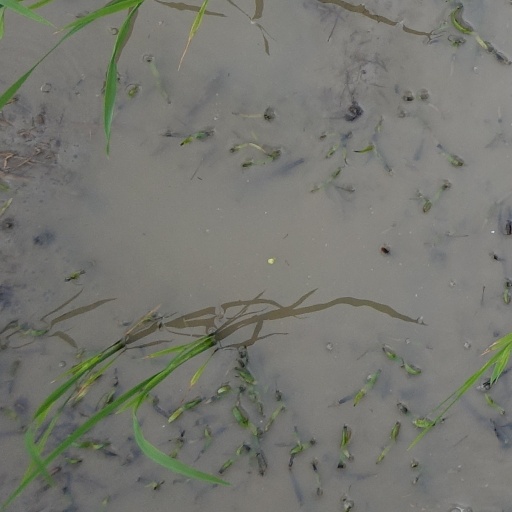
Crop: rice